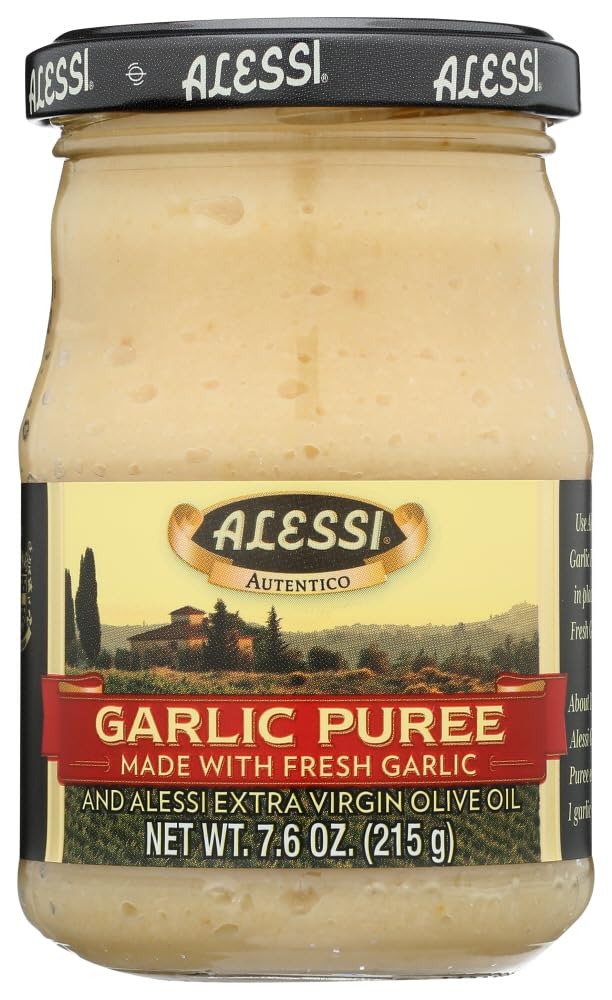
Item Name: Alessi Garlic Puree 7.6 Ounce ( Pack of 2)
Value: 15.2
Unit: Ounce

Price: 18.875